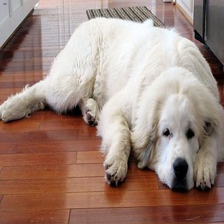
Species: dog
Breed: great pyrenees